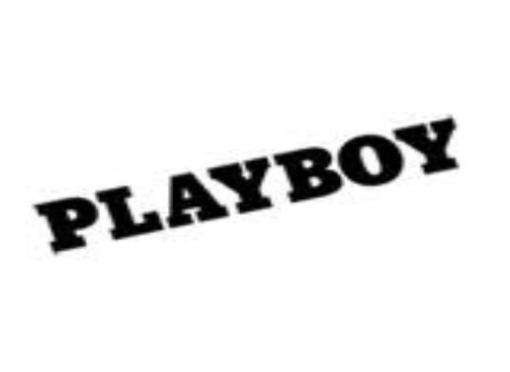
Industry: Clothes